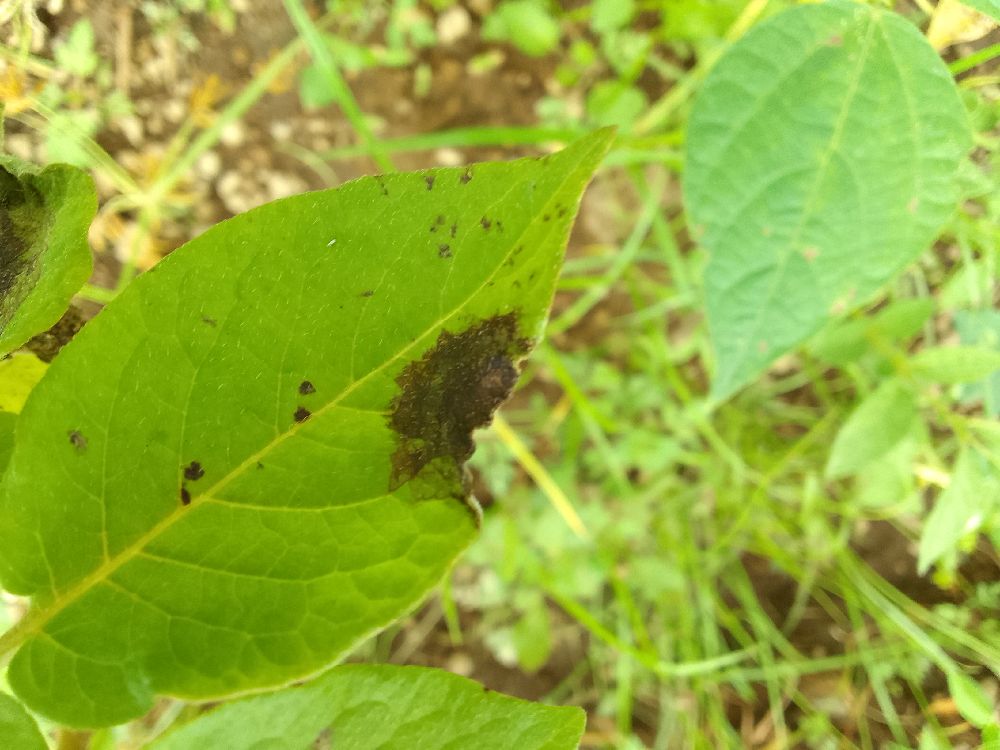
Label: Late blight